Shardik

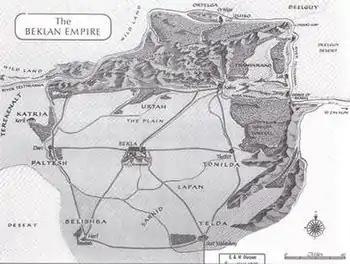
1974 map of Beklan Empire drawn by Rafael Palacios.

"Shardik" takes place in the Beklan Empire, which consists of twelve vassal provinces and independent domains organized around the central Beklan province, at the centre of which is the empire's capital, Bekla. The capital is typically controlled by factions from one of the provinces, and the outermost provinces continuously threaten to break free. The lingua franca of the empire is the Beklan language. The subdivisions are Bekla (the capital), Belishba, Chalcon, Gelt, Lapan, Kabin of the Waters, Ortelga, Paltesh, Tonilda, Ur-tah, Yelda, and Sarkid of the Sheaves.